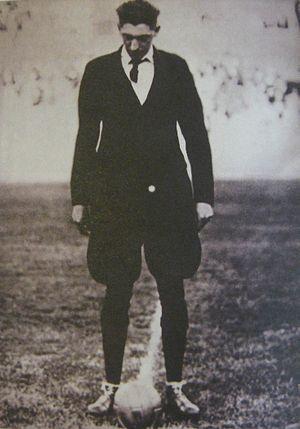
John Langenus, aussi connu sous le nom de Jean Langenus, né le 8 décembre 1891 et mort le 1ᵉʳ octobre 1952, est un arbitre belge de football, qui a officié lors de trois Coupes du monde de la FIFA et notamment la finale de la Coupe du monde de football 1930. Il est coscénariste du film flamand Wit is troef de Jan Vanderheyden.
L'équipe de Belgique de football en 1930 connut une année riche en évènements. Tout d'abord, la sélection belge participa à la première Coupe du monde de la FIFA, en Uruguay, mais ne put y briller. Elle s'inclina à deux reprises et ne parvint à dépasser le premier tour, privée de certains joueurs cadres. Afin de préparer ce tournoi, les internationaux jouèrent un grand nombre de matchs préparatoires en Europe. Enfin, en fin d'année, les commémorations du centenaire du pays permirent la construction et l'inauguration du stade roi Baudoin, anciennement et tristement connu sous le nom de stade du Heysel. Les Diables Rouges en profitèrent pour inaugurer en beauté leur nouvelle résidence par une victoire 4 buts à 1 contre la sélection néerlandaise.
La Coupe du monde de football 1930 est la première édition de la Coupe du monde de football de la Fédération internationale de football association. Elle se déroule en Uruguay du 13 au 30 juillet 1930 et voit la victoire de l'Uruguay en finale contre l'Argentine.
La Coupe du monde de football, ou Coupe du monde de la FIFA, est le championnat du monde des équipes nationales masculines de football. Décidée le 28 mai 1928 par la Fédération internationale de football association sous l'impulsion de son président Jules Rimet, elle a été ouverte à toutes les équipes des fédérations reconnues par la FIFA, professionnelles y compris, se distinguant en cela du tournoi olympique de football, à l'époque réservé aux amateurs.